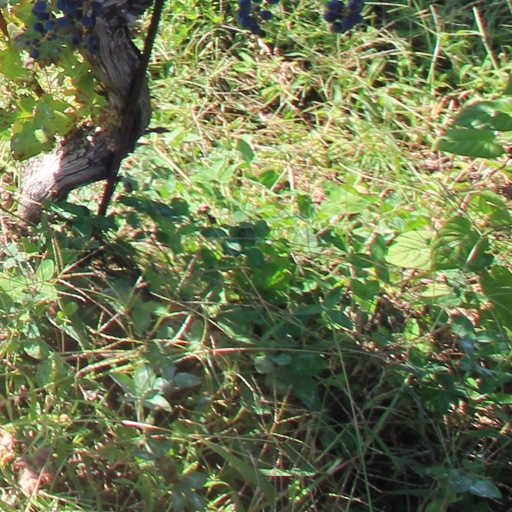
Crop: grape